Romanticism

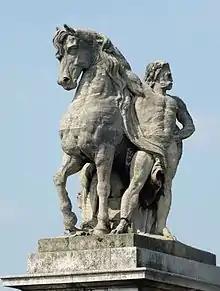
"Cavalier gaulois" by Antoine-Augustin Préault, Pont d'Iéna, Paris

In the visual arts, Romanticism first showed itself in landscape painting, where from as early as the 1760s British artists began to turn to wilder landscapes and storms, and Gothic architecture, even if they had to make do with Wales as a setting. Caspar David Friedrich and J. M. W. Turner were born less than a year apart in 1774 and 1775 respectively and were to take German and English landscape painting to their extremes of Romanticism, but both their artistic sensibilities were formed when forms of Romanticism was already strongly present in art. John Constable, born in 1776, stayed closer to the English landscape tradition, but in his largest "six-footers" insisted on the heroic status of a patch of the working countryside where he had grown up—challenging the traditional hierarchy of genres, which relegated landscape painting to a low status. Turner also painted very large landscapes, and above all, seascapes. Some of these large paintings had contemporary settings and staffage, but others had small figures that turned the work into history painting in the manner of Claude Lorrain, like Salvator Rosa, a late Baroque artist whose landscapes had elements that Romantic painters repeatedly turned to. Friedrich often used single figures, or features like crosses, set alone amidst a huge landscape, "making them images of the transitoriness of human life and the premonition of death".